WCFS-FM

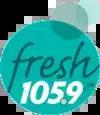
"Fresh 105.9" logo from 2007 to 2011. The logo remained in use when the format was moved to WCFS's HD2 subchannel from 2011 to 2019.

At 5 p.m., after the CBS Radio News bell for the top of the hour newscast, WCKG became "Fresh 105.9" with a modern-based adult contemporary format that originally focused on soft rock songs from the 1990s to current product (with some select 80s songs). The first song played was "Beautiful Day" by U2. The station shared its branding with co-owned WWFS in New York City. The station's call sign was changed to WCFS-FM, for "Chicago's Fresh", on November 26, 2007.